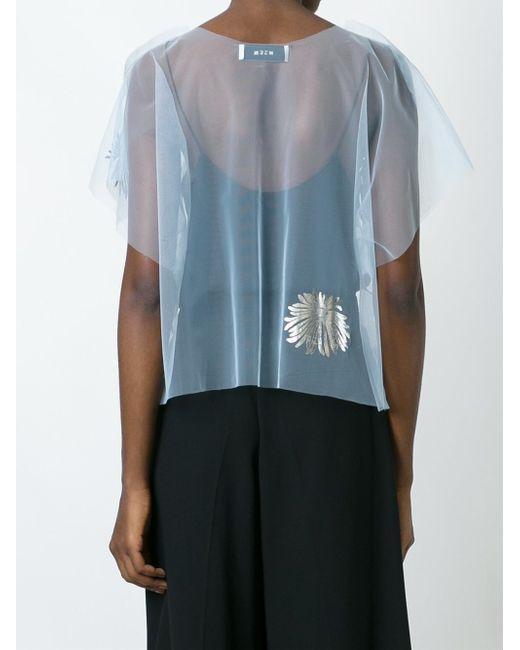
Slim Fit hellblaues transparentes Netzoberteil